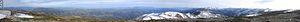
Le mont Hotham est le point culminant du High Country, chaine des Alpes australiennes dans la Cordillère australienne dans l'État du Victoria en Australie. Il se trouve à environ 357 kilomètres au nord-est de Melbourne, à 746 kilomètres de Sydney et 997 kilomètres d'Adélaïde ; il est desservi par la route touristique Great Alpine Road. Le sommet du mont Hotham se trouve à 1 861 mètres d'altitude. Le mont et ses alentours constituent une zone non incorporée, enclavée dans le comté alpin.